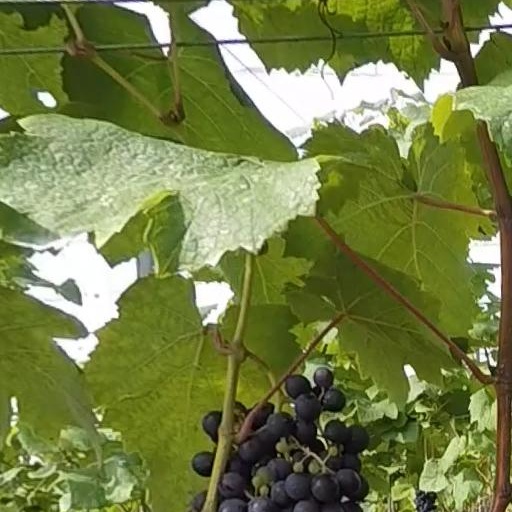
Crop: grape